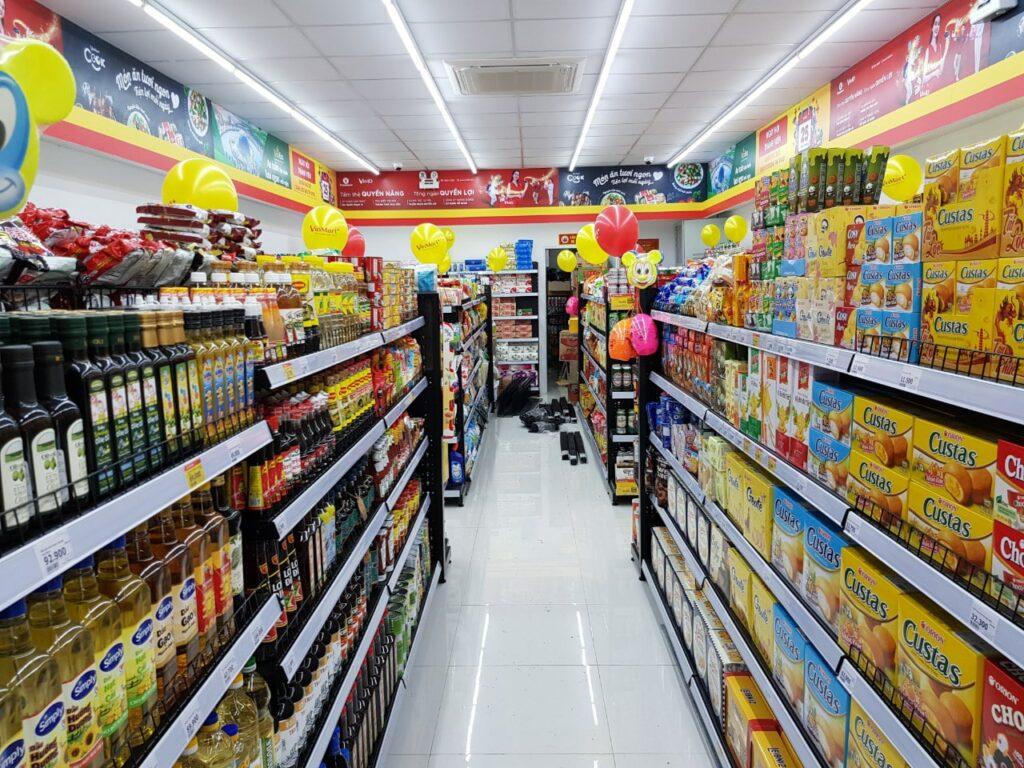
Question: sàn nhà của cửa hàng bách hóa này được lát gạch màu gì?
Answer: sàn nhà của cửa hàng bách hóa này được lát gạch màu trắng